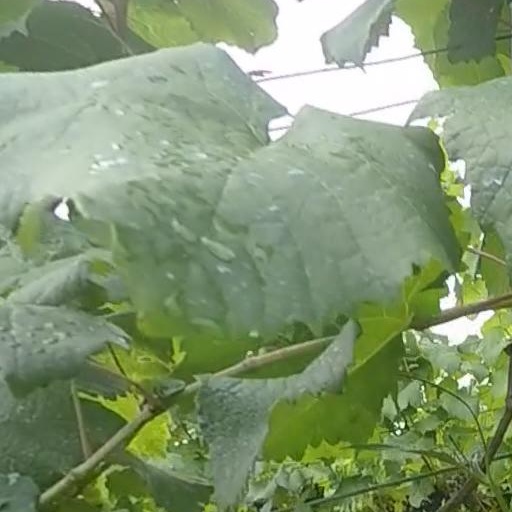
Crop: grape